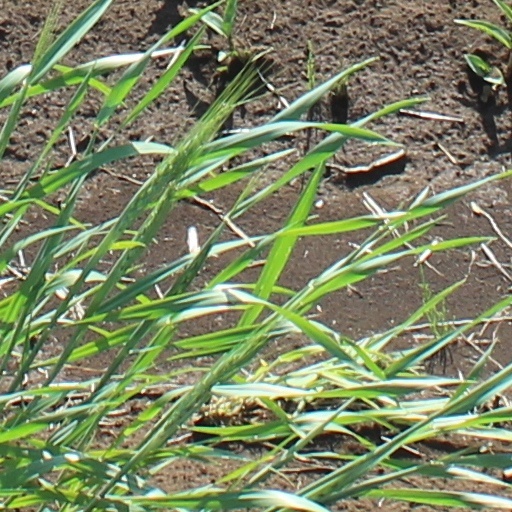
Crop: wheat